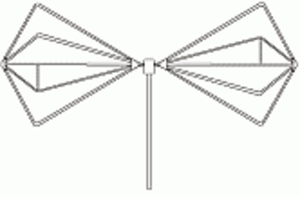
Bikonisk antenne
Bikonisk antenne.
En bikonisk antenne eller bredbåndsdipol er en bredbåndet radioantenne lavet af to koniske elektrisk ledende objekter, hvis spidser er meget tæt på hinanden.